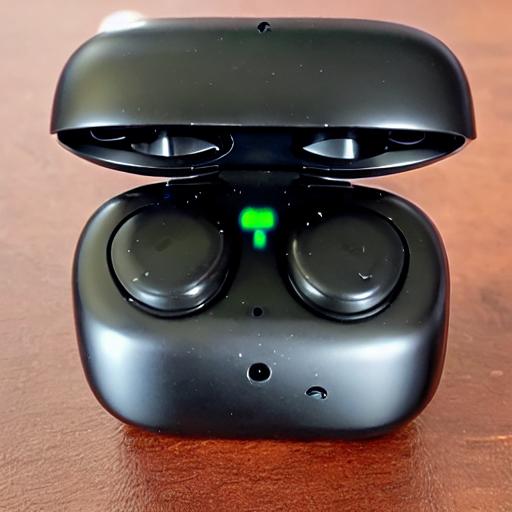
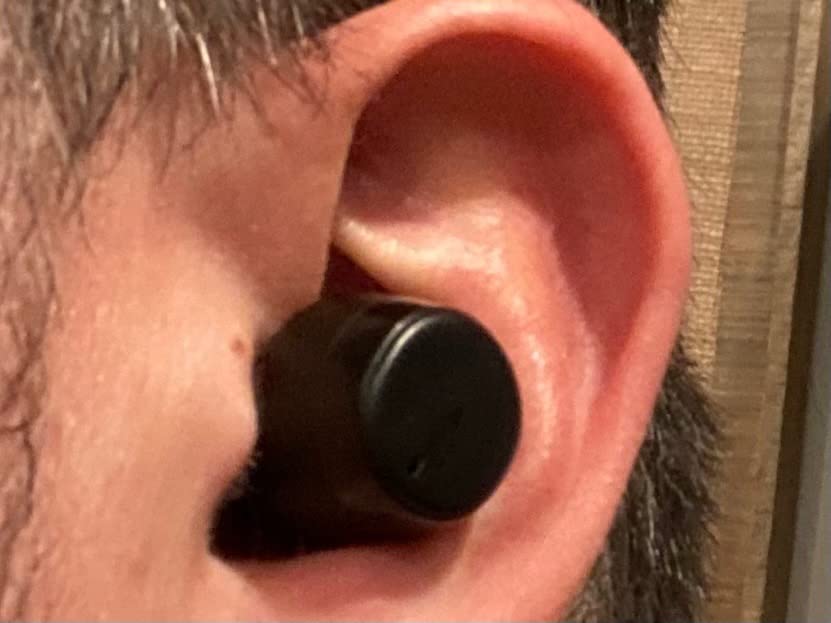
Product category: earbuds
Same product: no